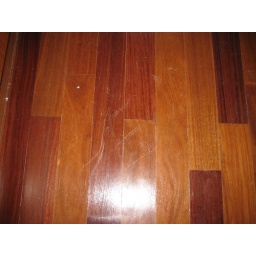
more scratches in kitchen floor